On the Line (2022 film)

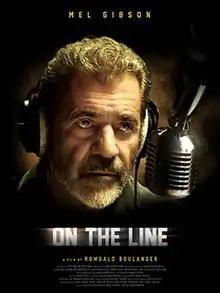
Poster

On the Line is a 2022 American thriller film written, produced, and directed by Romuald Boulanger and starring Mel Gibson.